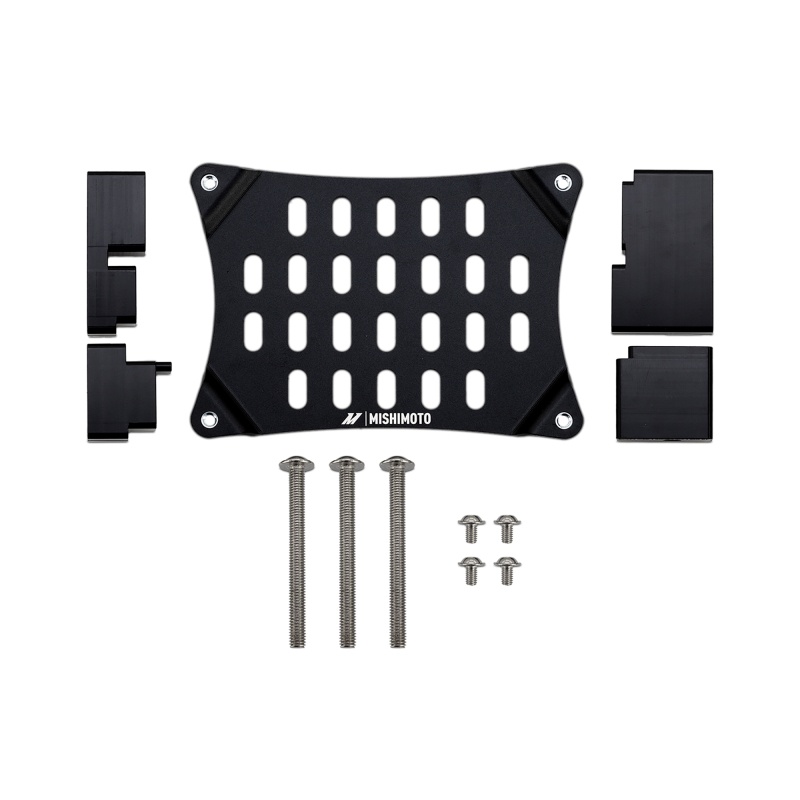
Mishimoto 2024+ Toyota Tacoma License Plate Relocation Kit
Brand: Mishimoto
Auto manufacturers have a knack for placing license plates in the most unusual locations, often ruining vehicle aesthetics and, in some instances, impacting vehicle performance. For the 2024+ Toyota Tacoma, the stock location for the license plate blocks vital airflow passing through the cooling stack.This Mishimoto License plate relocation kit allows fresh airflow to pass through the transmission cooler, AC condenser, and radiator, ensuring optimal performance from all systems. Our bracket is constructed from 3mm-thick steel, ensuring high strength and rigidity. To provide resistance against corrosion, our bracket is powder-coated in a durable black finish. The license plate bracket features multiple mounting locations, allowing for bumper-mounted accessories like light bars or winches. Our License plate relocation kit includes all stainless-steel hardware needed for mounting and a Mishimoto license plate frame for a clean look. As with all our products, this kit includes our signature Mishimoto Lifetime Warranty. Installation Instructions This Part Fits: Year Make Model Submodel 2024-2026 Toyota Tacoma Limited 2024-2026 Toyota Tacoma SR 2024-2026 Toyota Tacoma SR5 2024-2025 Toyota Tacoma Trailhunter 2024-2026 Toyota Tacoma TRD Off-Road 2024-2025 Toyota Tacoma TRD PreRunner 2024-2026 Toyota Tacoma TRD Pro 2024-2026 Toyota Tacoma TRD Sport
Category: Vehicles & Parts > Vehicle Parts & Accessories > Vehicle Maintenance, Care & Decor > Vehicle Decor > Vehicle License Plate Mounts & Holders